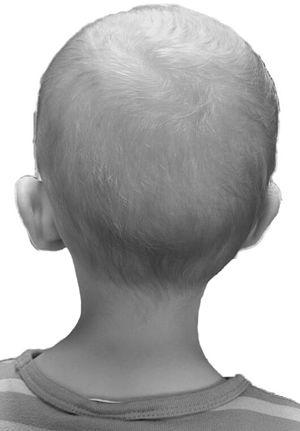
L’hypotrichose avec dégénérescence maculaire juvénile est une maladie congénitale extrêmement rare, caractérisée par une pousse clairsemée de cheveux dès la naissance accompagnée d’une dégénérescence maculaire progressive pouvant conduire jusqu’à la cécité complète.